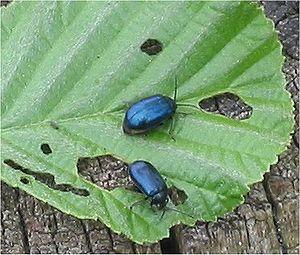
La Galéruque de l'aulne, Chrysomèle de l'aulne est une espèce très commune d'insectes coléoptères appartenant à la famille des Chrysomelidae, à la sous-famille des Galerucinae, qui peut se rencontrer en grand nombre. Ces pullulation peuvent alors occasionner des dégâts importants sur la plantes hôtes dont les larves dévorent les feuilles, presque toujours d'aulne blanc ou d'aulne glutineux.